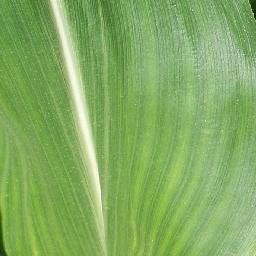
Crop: corn
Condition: (maize)_healthy